Róbson (footballer, born 1994)

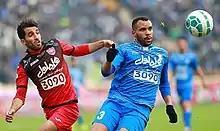
Róbson (right) in Tehran derby

On 17 July 2016, Róbson signed for Esteghlal F.C. on loan until the end of the 2016–17 season. He made his debut for the club on 31 July 2016 in a 2–1 loss against Esteghlal Khuzestan. After joining Esteghlal, he quickly established himself and became a regular starter in the team. During the season, he made a good partnership with compatriot Padovani in central defense. On 16 September he played his first Tehran derby against city rivals Persepolis which ended with a goalless draw. On 2 February 2017, he started the AFC Champions League qualifying play-off match facing Al Sadd SC which Esteghlal won in a 4–3 penalty shoot-out following a 0–0 draw following extra time. On 12 February he played the Second Tehran derby, which ended with a 3–2 victory for Esteghlal. After his stunning performance against Al-Ahli on 25 April 2017, he was included in 2017 AFC Champions League team of the week. He finished the season with 23 appearances as Esteghlal finished the season as runners-up in the league.